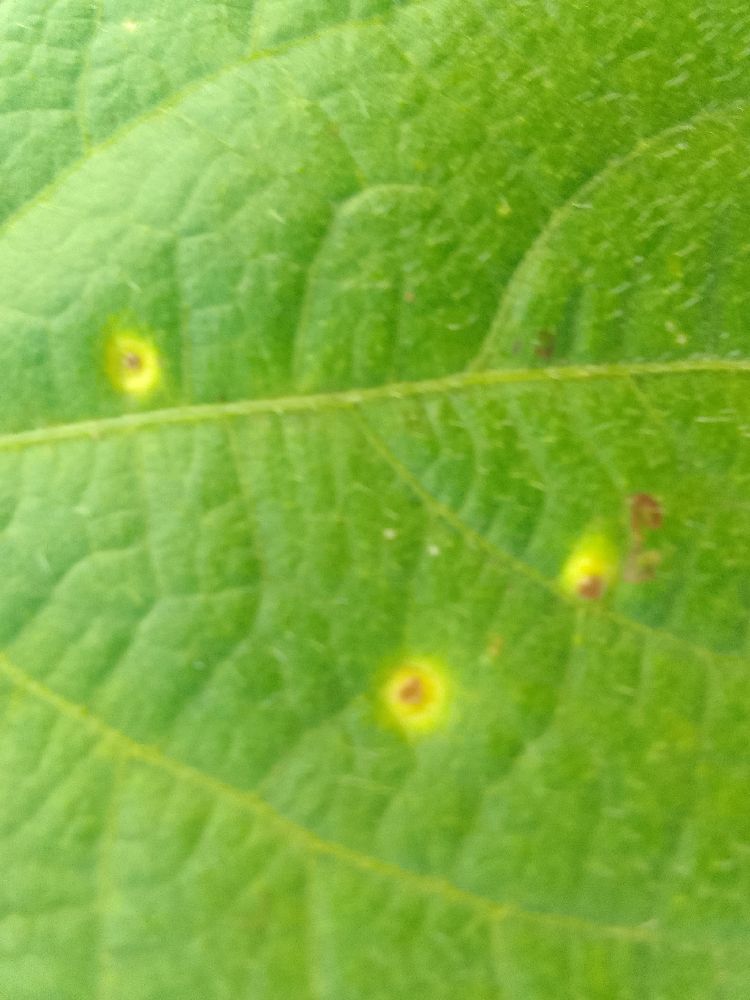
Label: rust